Life of Buddha in art

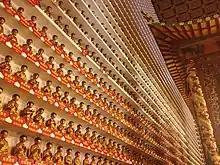
A wall of "Ten Thousand Buddha" small statues, Ten Thousand Buddhas Monastery, Hong Kong

This took place at Bodh Gaya, under the famous Bodhi Tree, a probable descendent of which survives beside the Mahabodhi Temple. Buddhist tradition recounts that the enlightenment was preceded by the "assault of Mara", a demon king, who challenged the Buddha's right to acquire the powers that enlightenment brought, and asked him for a witness to attest his right to achieve it. In reply Buddha touched the ground with his right hand outstretched, asking Pṛthivi, the devi of the earth, to witness his enlightenment, which she did.